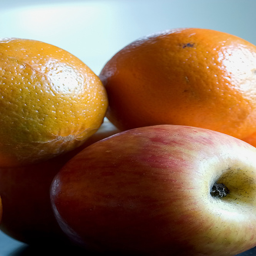
An apple and two oranges laying beside each other.
A stack of fruit including two oranges and an apple.
THIS IS A CLOSE UP PICTURE OF ORANGES AND A APPLE
An apple and two oranges sitting on a table.
Two oranges and one red apple on a table.